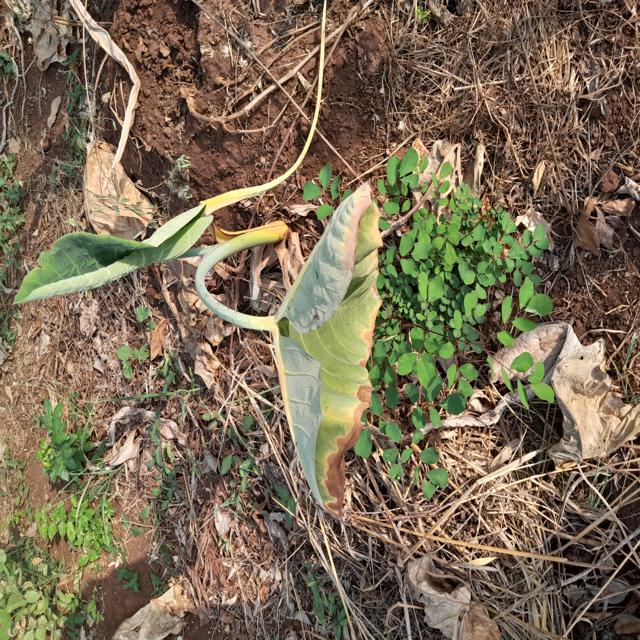
Label: Mid_Blight